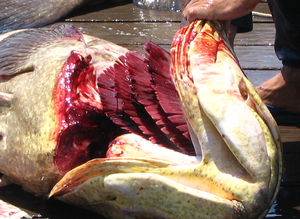
Gælle
Gæller på friskfanget fisk
I vandlevende organismer er gæller et åndedrætsorgan, som "henter" ilt og udskiller carbondioxid fra visse legemsvæsker.